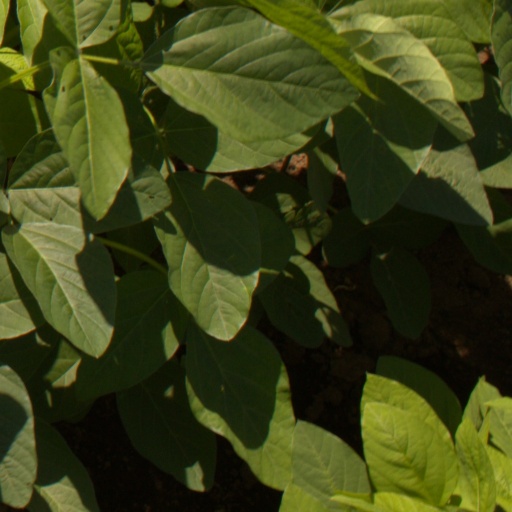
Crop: soybean